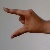
The image shows a hand gesture representing the letter 'Z' in Indian Sign Language.